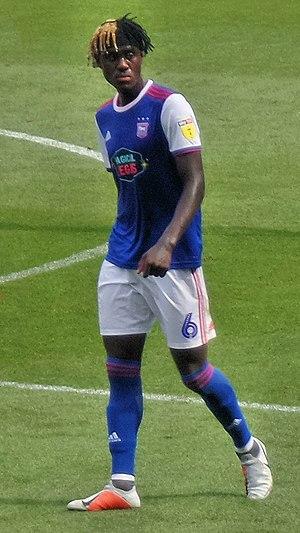
Trevoh Chalobah, né le 5 juillet 1999 à Freetown, est un footballeur anglais qui évolue au poste de défenseur au FC Lorient, en prêt du Chelsea FC. Il possède également la nationalité sierraléonaise.